The Fisherman and the Jinni

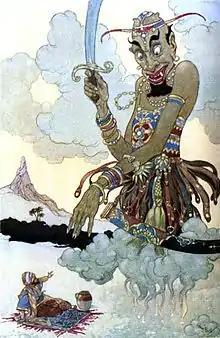
1898 illustration of "The Fisherman and the Jinni" by René Bull

"The Fisherman and the Jinni" is the second top-level story told by Sheherazade in the "One Thousand and One Nights".